Happy Town (TV series)

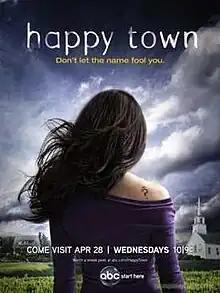
Promotional poster

Happy Town is an American drama television series that premiered on ABC on Wednesday, April 28, 2010, and ended on June 16, 2010. It was created by Josh Appelbaum, Andre Nemec, and Scott Rosenberg. It had a total of eight episodes, but only six were broadcast on ABC. The remaining two, "Dallas Alice Doesn't Live Here Anymore" and the series finale, "Blame It on Rio Bravo", were available for viewing only at the network's website on July 1, 2010.